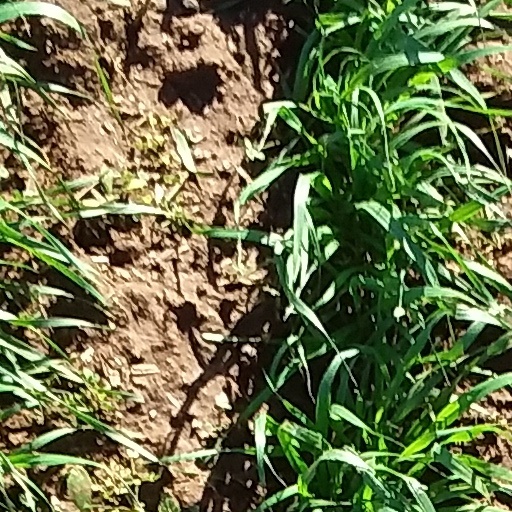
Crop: wheat